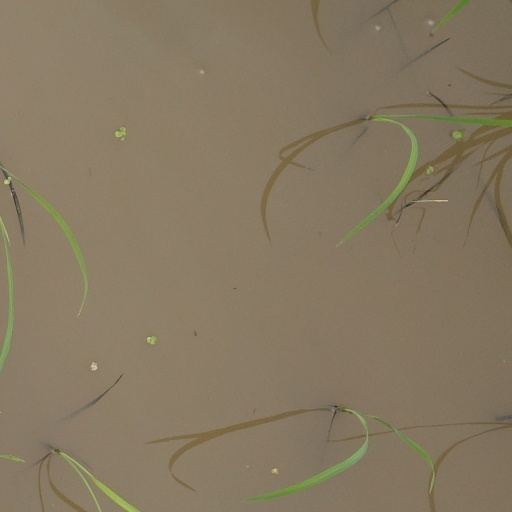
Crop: rice